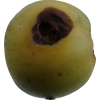
Label: Apple 13